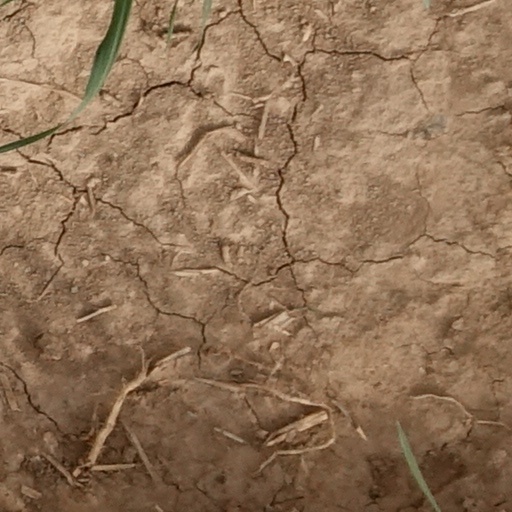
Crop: wheat